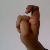
The image shows a hand gesture representing the letter 'X' in Indian Sign Language.